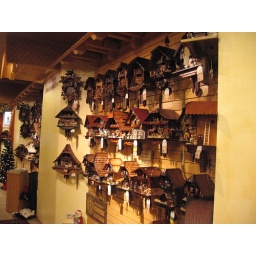
wall clock shop. wall clock shop in Triberg, Black Forrest